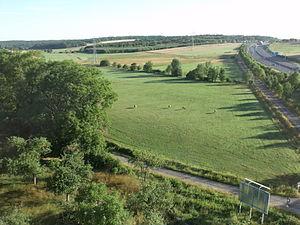
Livange est une section de la commune luxembourgeoise de Roeser située dans le canton d'Esch-sur-Alzette.